Koliivshchyna

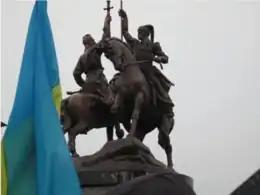
Monument of Gonta and Zalizniak in Uman, Ukraine

The Koliivshchyna was a major haidamaky rebellion that broke out in Right-bank Ukraine in June 1768, caused by the dissatisfaction of peasants with the treatment of Orthodox Christians by the Bar Confederation and serfdom, as well as by hostility of Cossacks and peasants to the local Polonized Ruthenian nobility and ethnic Poles. The uprising was accompanied by pogroms against both real and imagined supporters of the Bar Confederation, particularly ethnic Poles, Jews, Roman Catholics, and especially Byzantine Catholic priests and laity. This culminated in the massacre of Uman. The number of victims is estimated from 100,000 to 200,000. Many communities of national minorities (such as Old Believers, Armenians, Muslims and Greeks) completely disappeared in the areas devastated by the uprising.